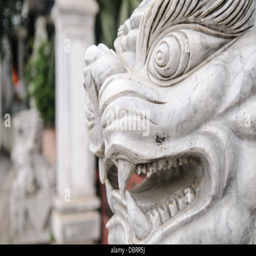
a white marble statue of a lion stands guard outside a temple .